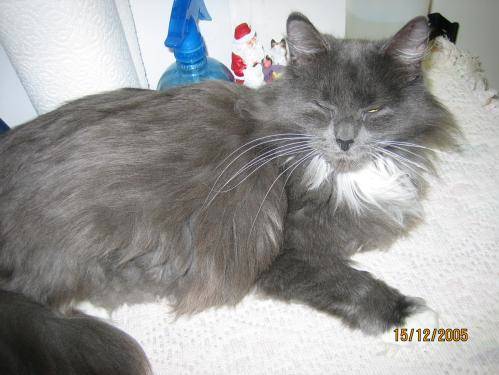
Label: cat